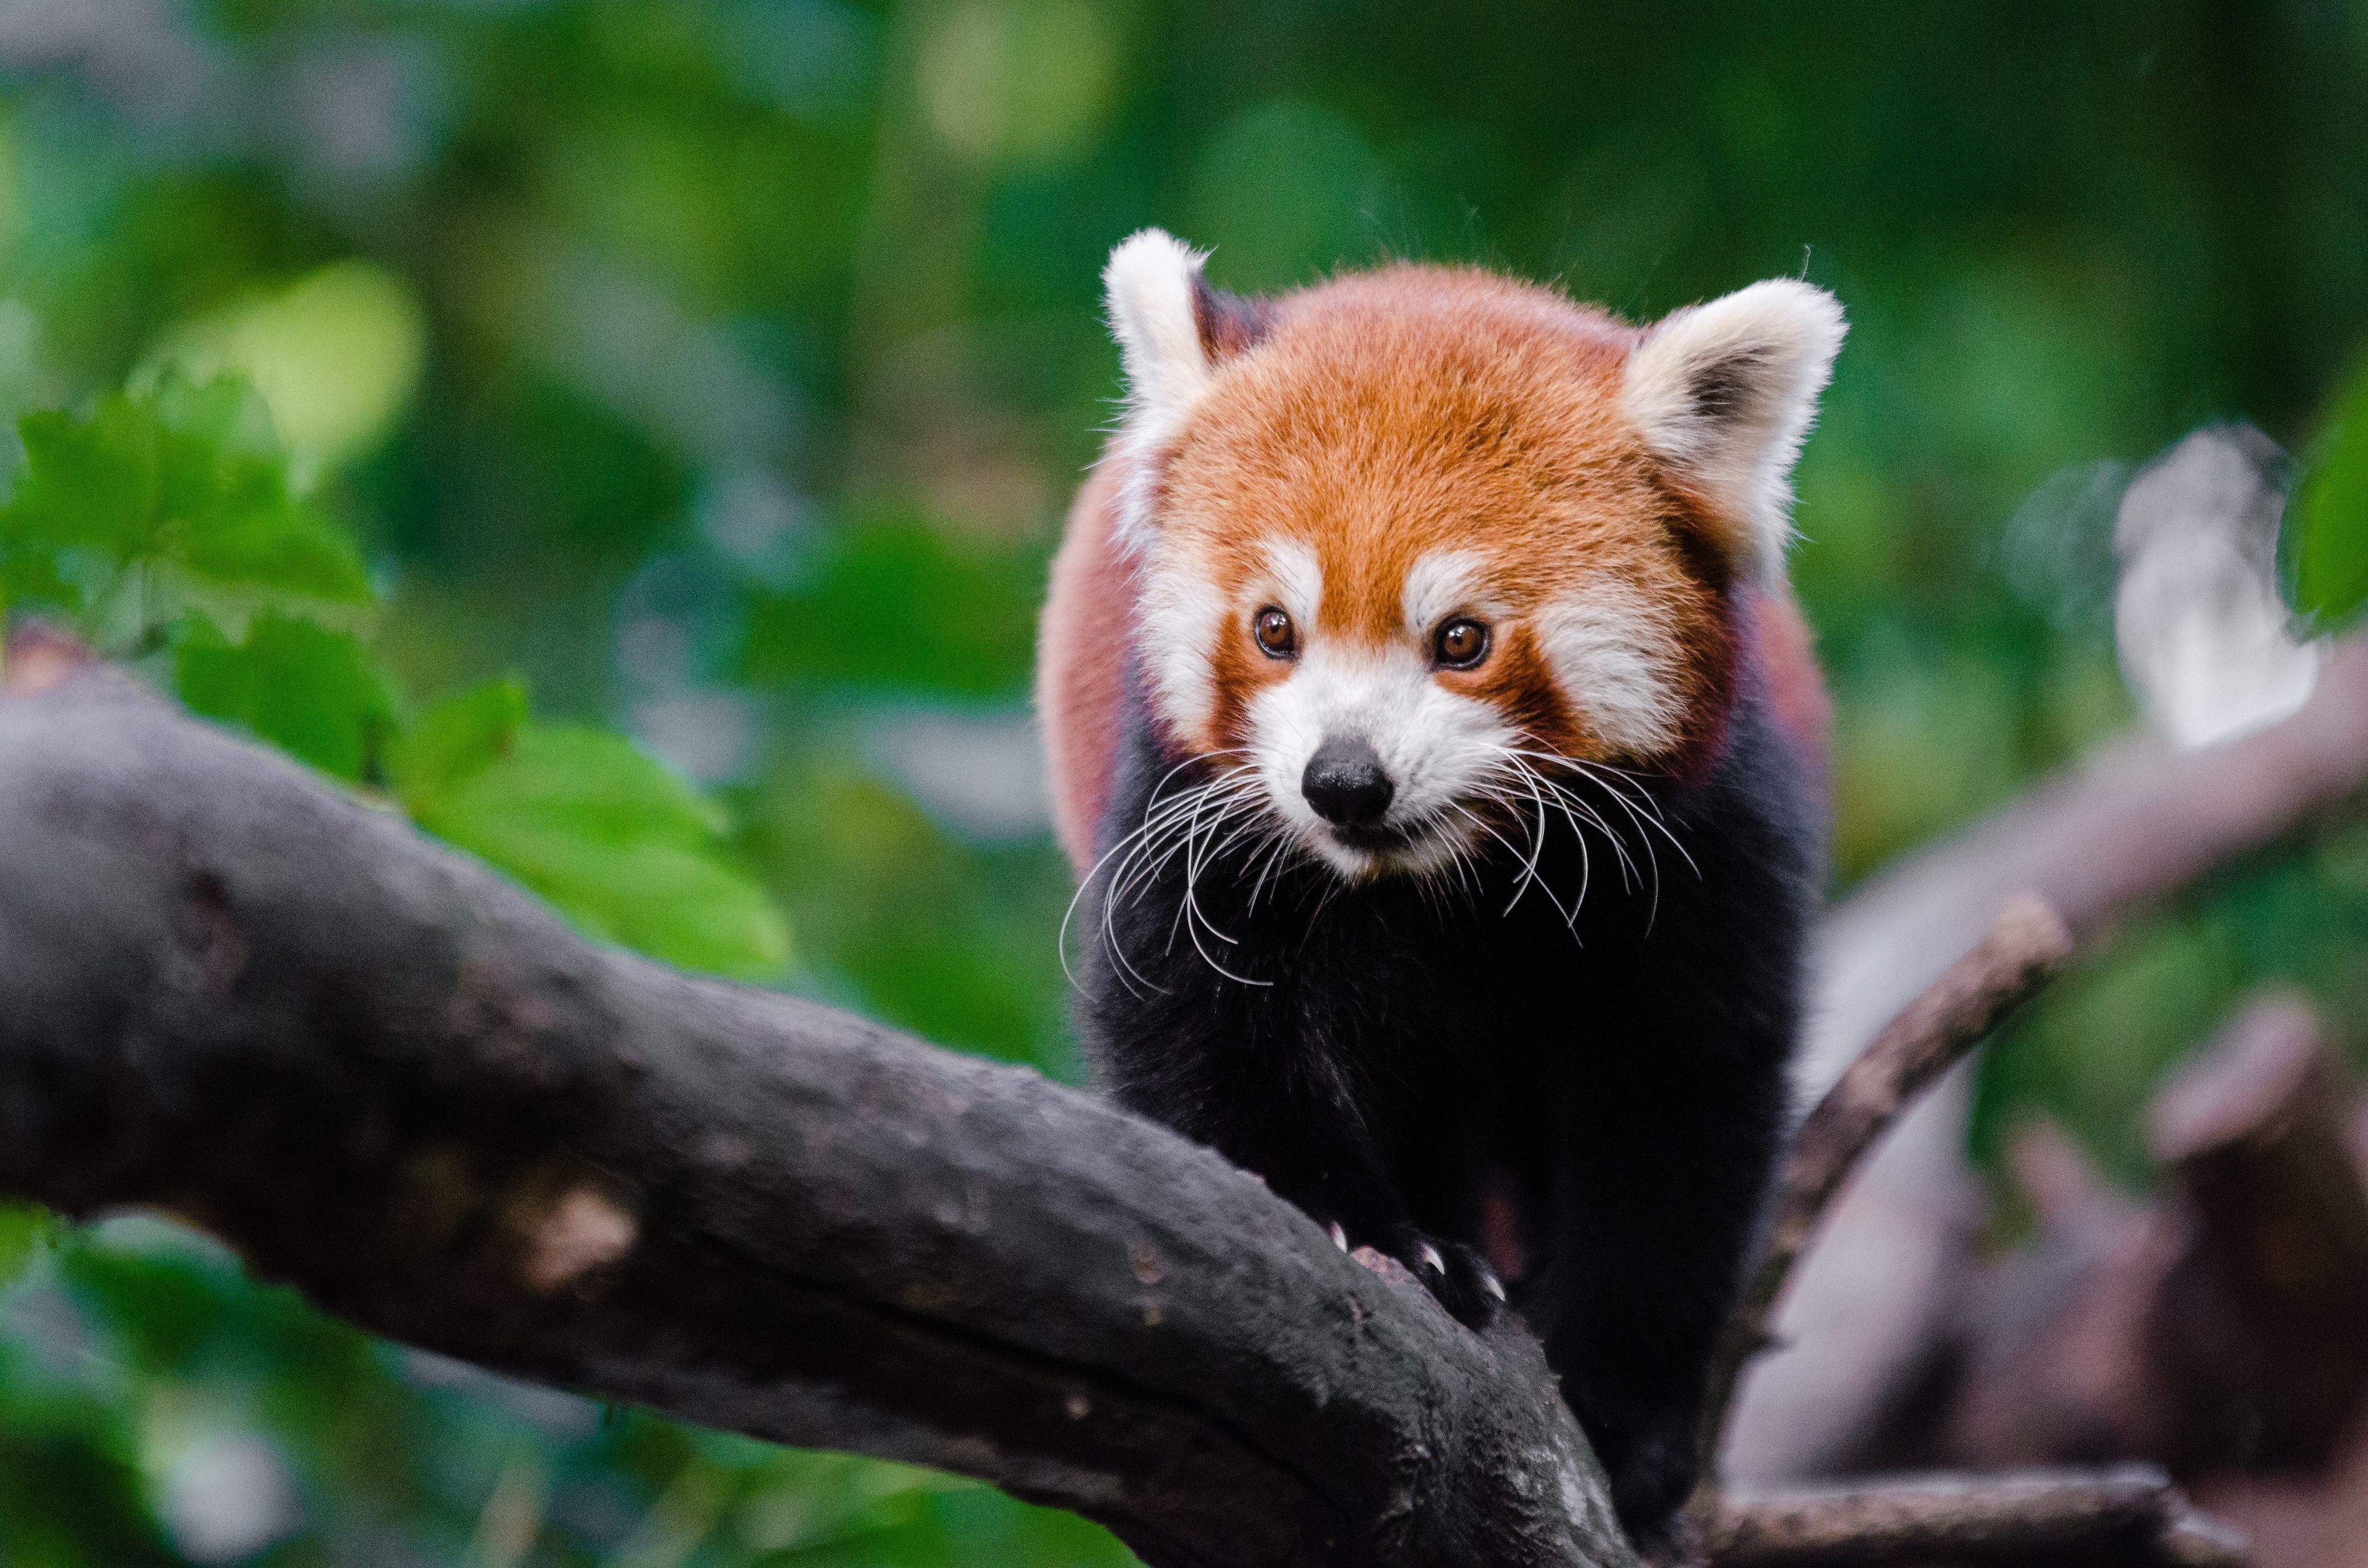
tree, nature, bokeh, blur, field, vintage, sweet, feet, animal, cute, female, bear, wildlife, zoo, fur, orange, young, spring, green, high, red, foot, mammal, nikon, fauna, red panda, panda, 2015, face, nose, paw, tail, animals, ears, endangered, vertebrate, germany, deutschland, frhling, natur, paws, tier, depth, iso, ss, depthoffield, fell, grn, gesicht, baum, adorable, bamboo, d7000, roter, kleiner, niedlich, sues, suess, species, bedrohte, tierart, tierpark, weiblich, jungtier, jung, ohren, schwanz, nase, bedroht, ailurus, fulgens, mozilla, firefox, wochenende, weekend, giant panda, dog breed group